The Ninth Passenger

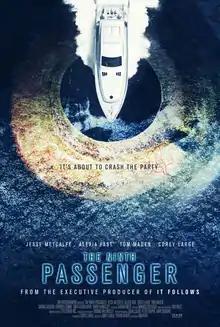

The Ninth Passenger is a 2018 American horror-thriller film. It is directed by Corey Large, who also stars along with Jesse Metcalfe, Alexia Fast, and Tom Maden.